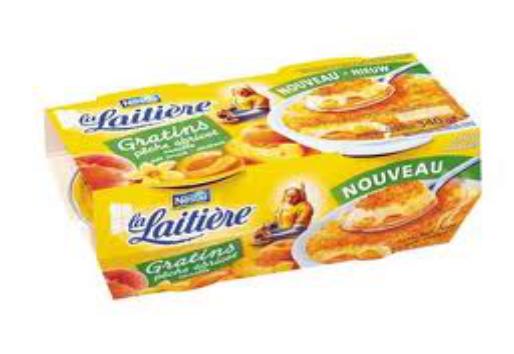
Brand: La Laitiere
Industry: Food